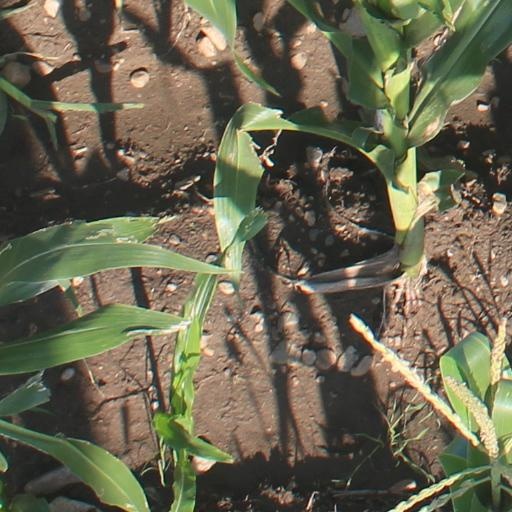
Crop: maize; corn